1948 Summer Olympics

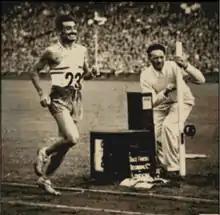
Delfo Cabrera crossing the finish line to take gold in the marathon

The Games opened on 29 July. Army bands began playing at 2 pm for the 85,000 spectators in Empire Stadium at Wembley Park. The international and national organisers arrived at 2.35 pm and King George VI and Queen Elizabeth, with Queen Mary and other members of the Royal Family, at 2.45 pm. Fifteen minutes later the competitors entered the stadium in a procession that took 50 minutes. The last team was that of the United Kingdom. When it had passed the saluting base, Lord Burghley began his welcome: